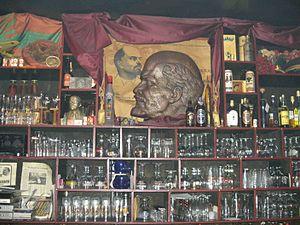
Intérieur du bar Le Kremlin à Lille (Nord, France).
Vladimir Ilitch Oulianov, dit Lénine, né à Simbirsk le 10 avril 1870 et mort à Vichnie Gorki le 21 janvier 1924, est un révolutionnaire communiste, théoricien politique et homme d'État russe.